Failsworth tram stop

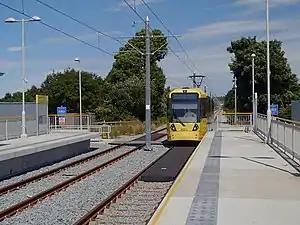
A Bombardier M5000 tram approaching Failsworth tram stop

Failsworth tram stop is a Manchester Metrolink tram stop on the Oldham and Rochdale Line serving the town of Failsworth, Greater Manchester, England. It was formerly a railway station before its conversion to Metrolink in 2012.